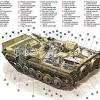
Label: BMP